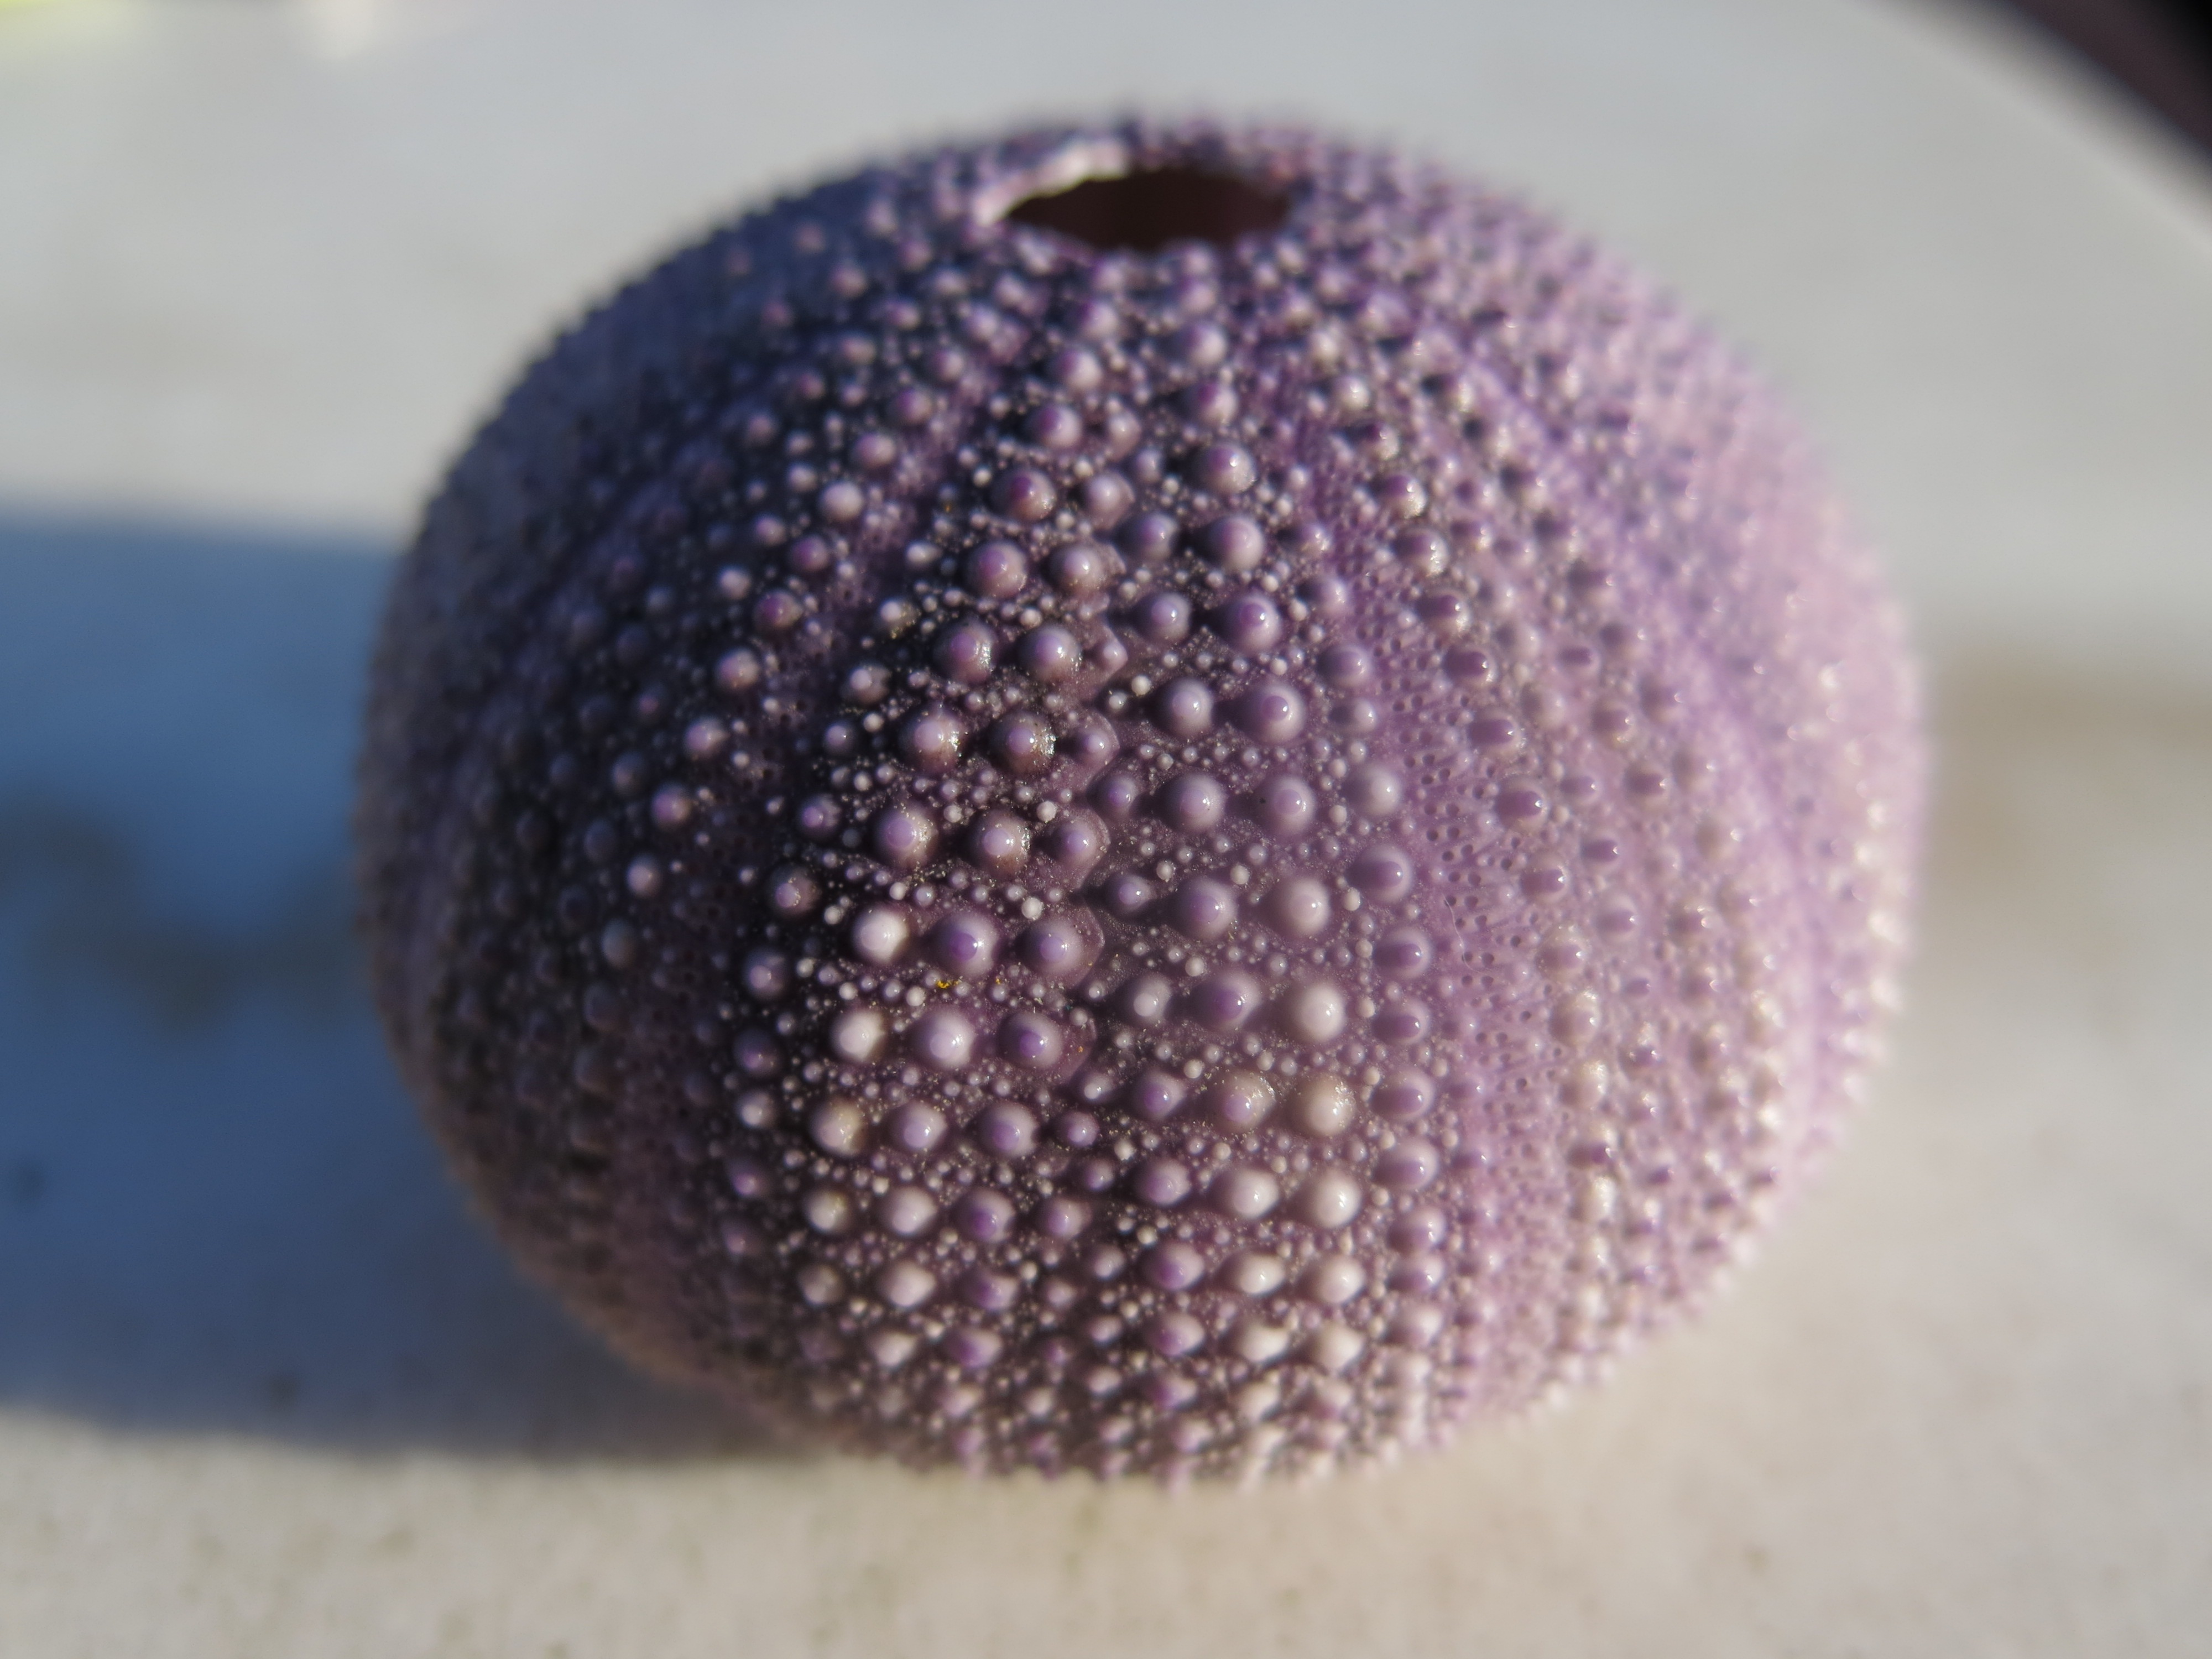
sea, purple, macro, bead, close up, jewellery, art, sphere, shape, urchin, echinoderm, fashion accessory